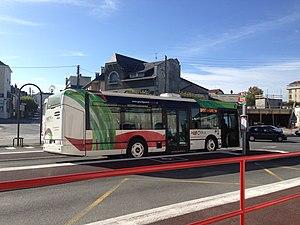
un bus à Guéret